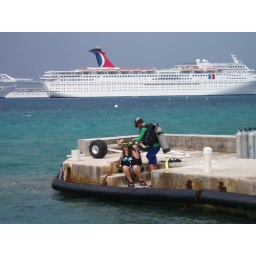
Dorothy, and our boat in the back ground